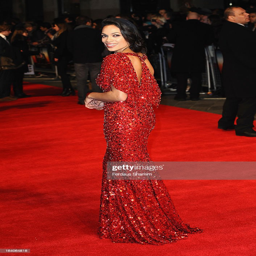
actor attends the uk film premiere .